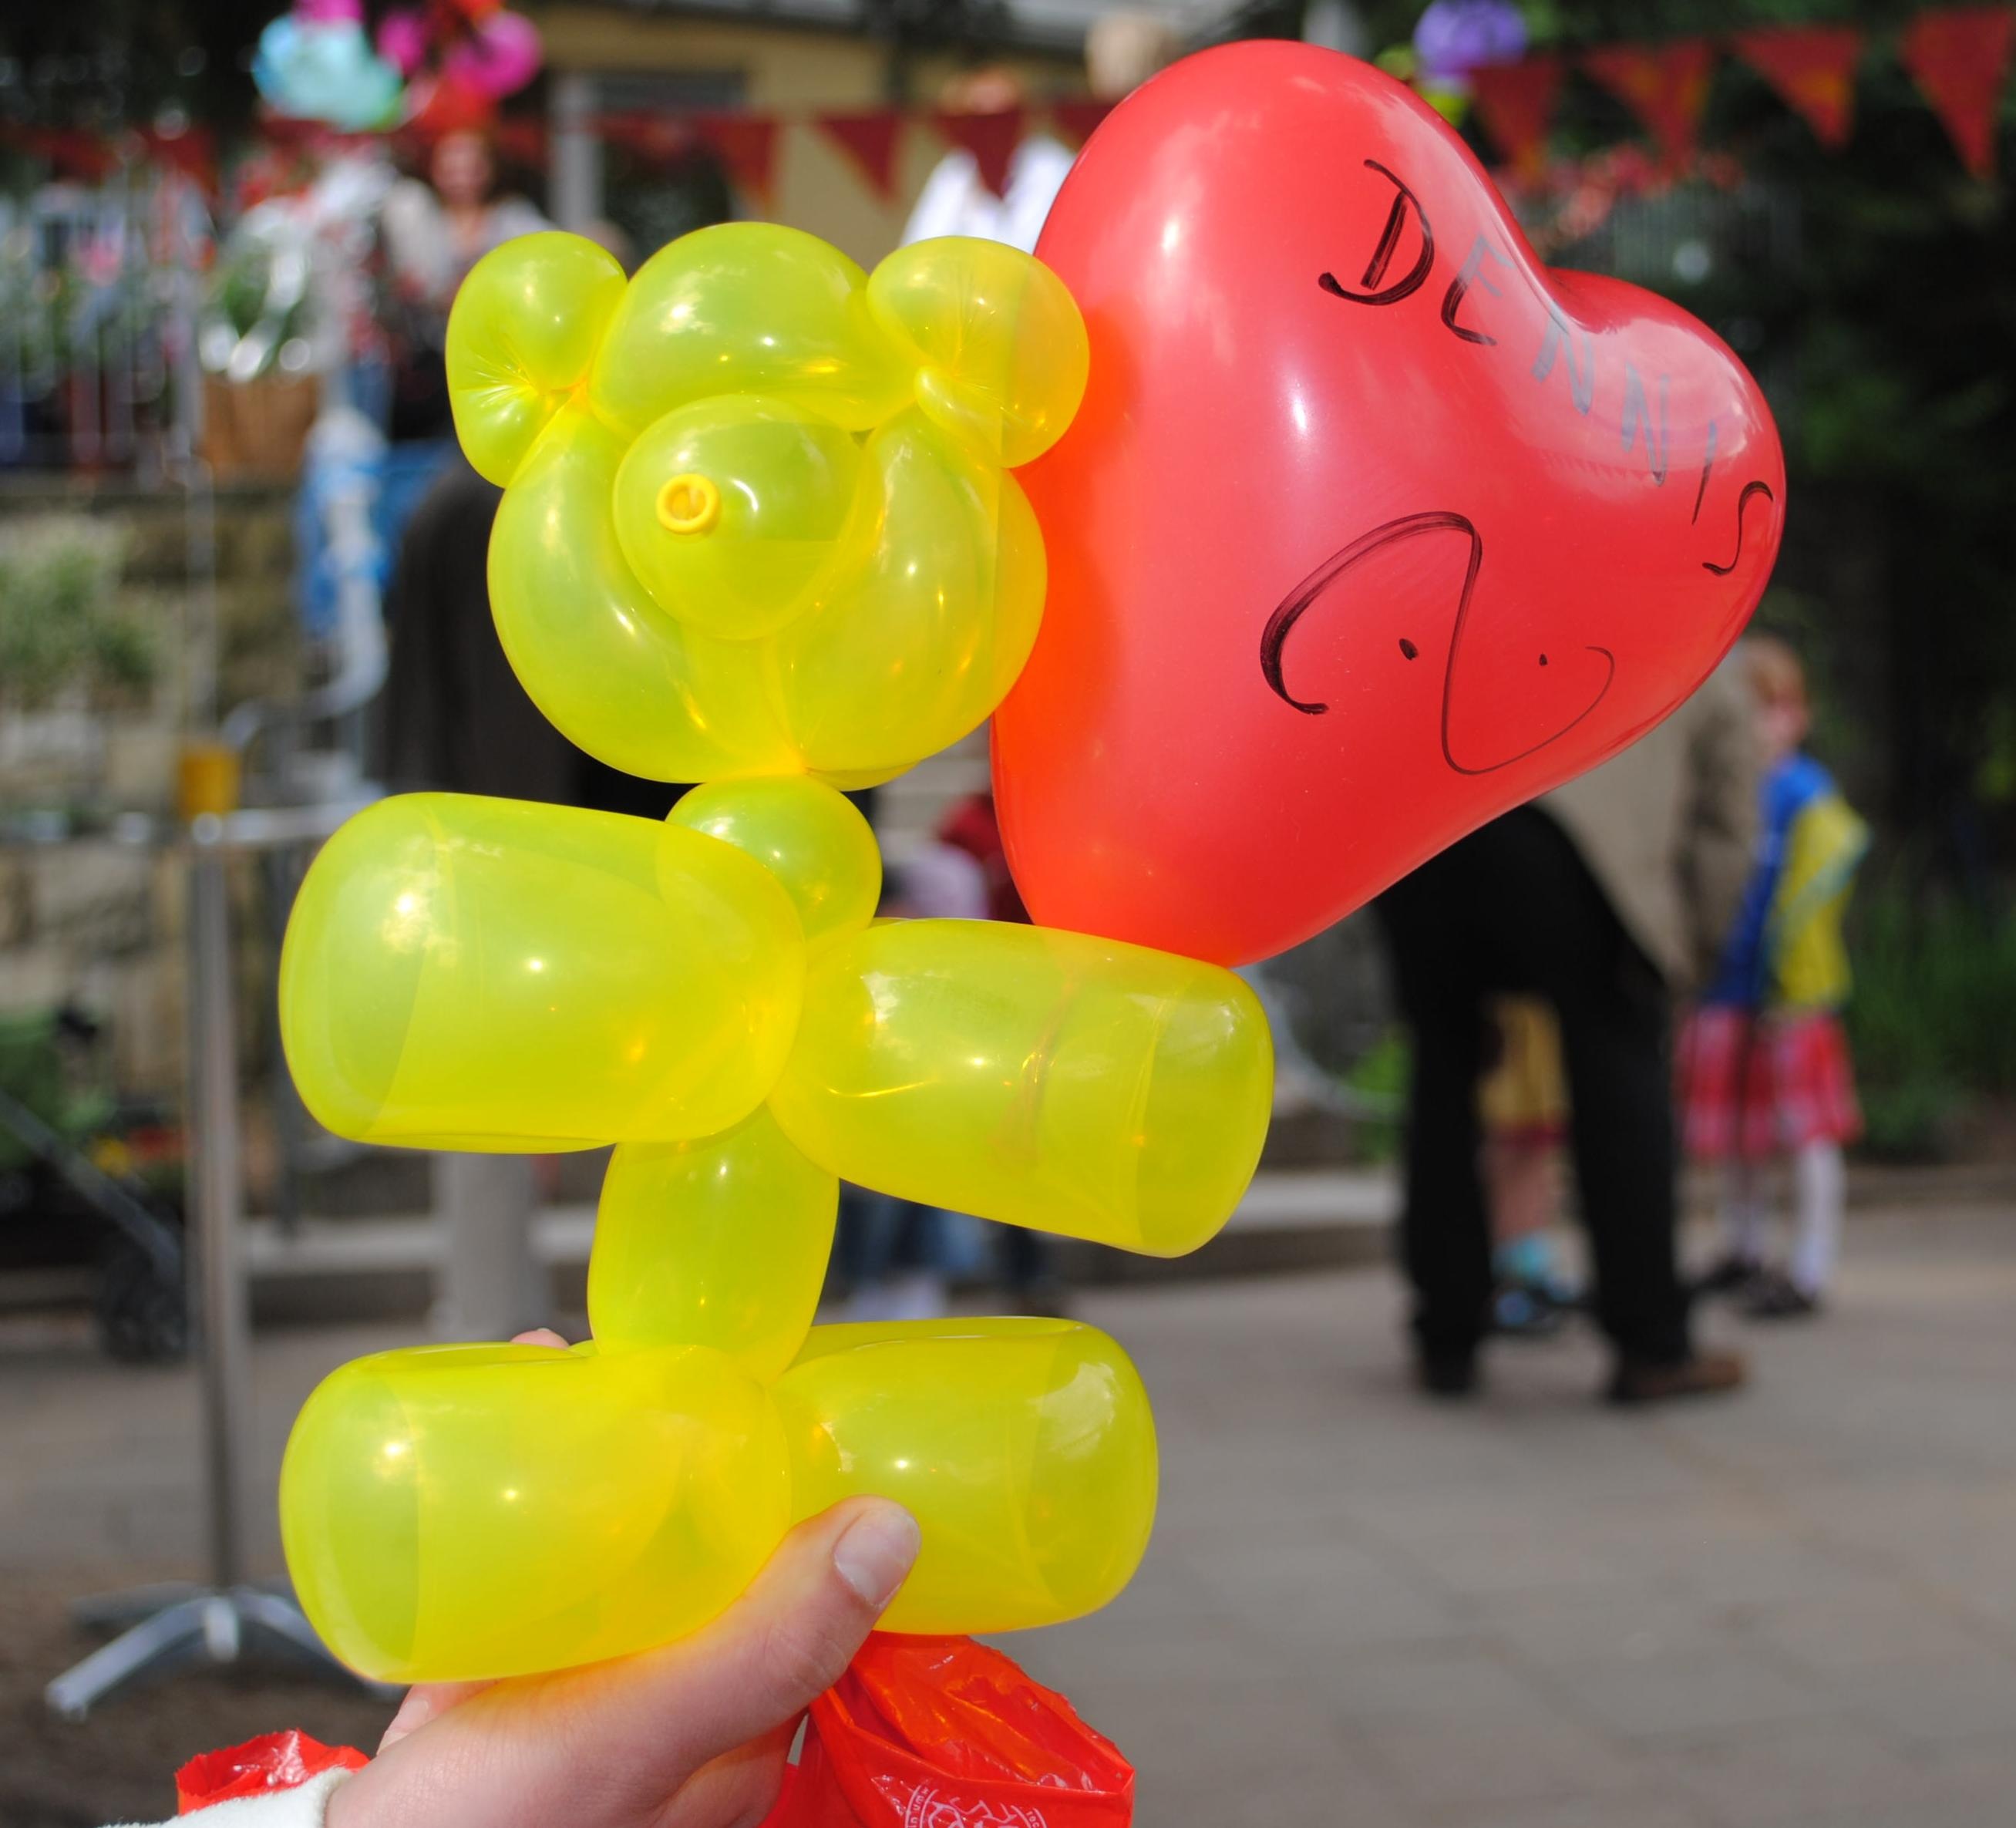
flower, balloon, decoration, red, color, colorful, yellow, toy, children, figure, balloons, toys, funny